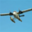
Label: airplane